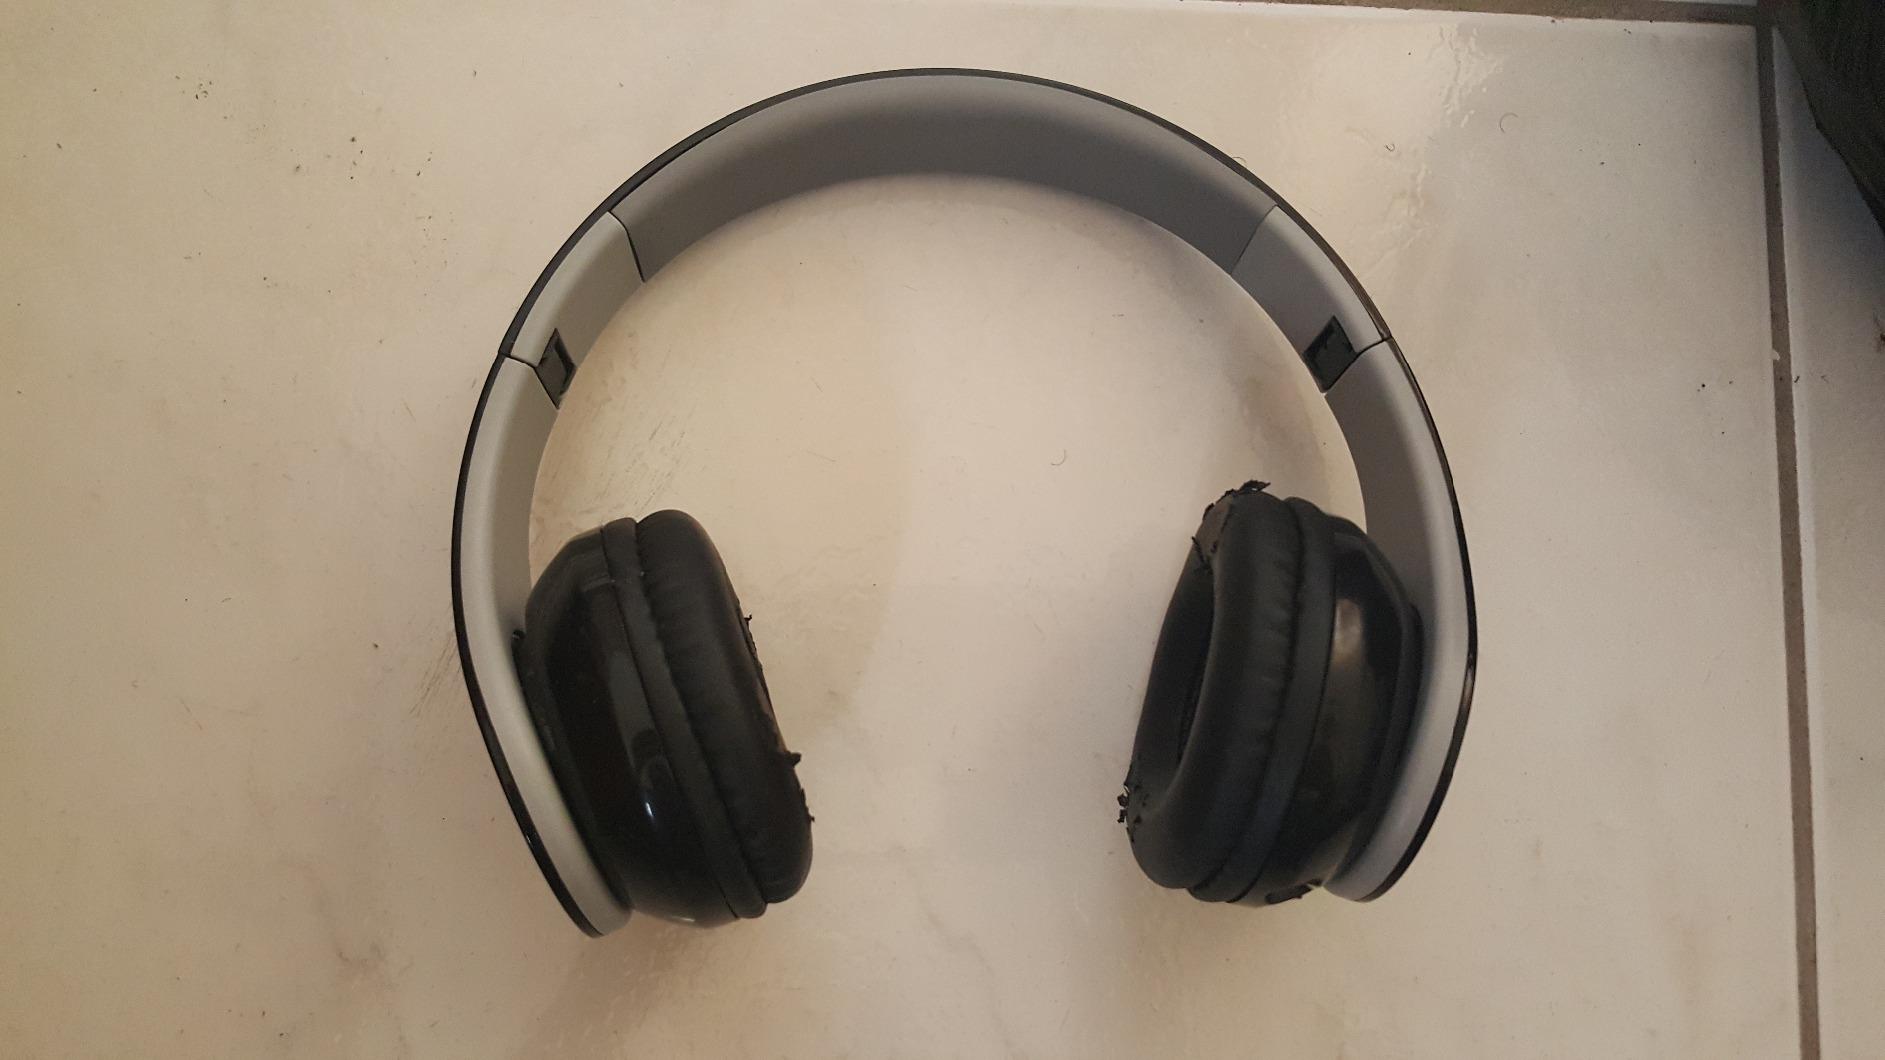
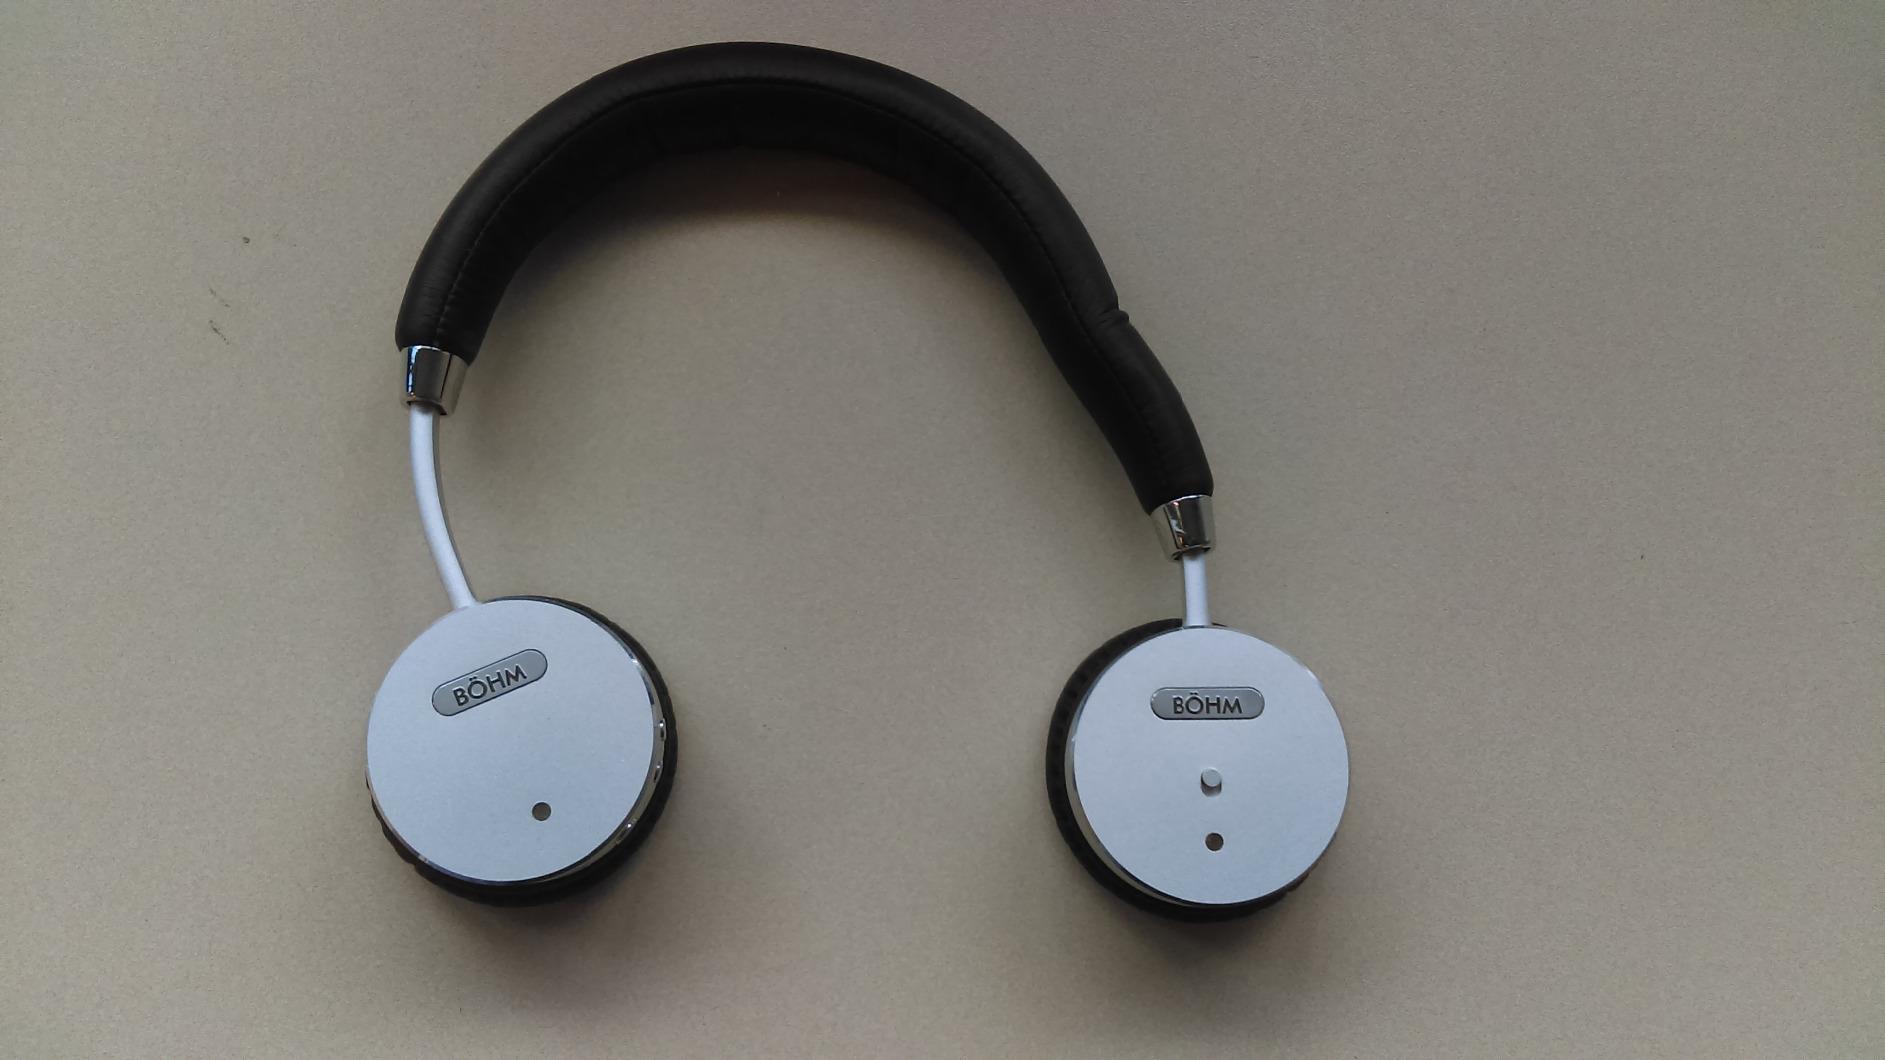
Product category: headphones
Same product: no